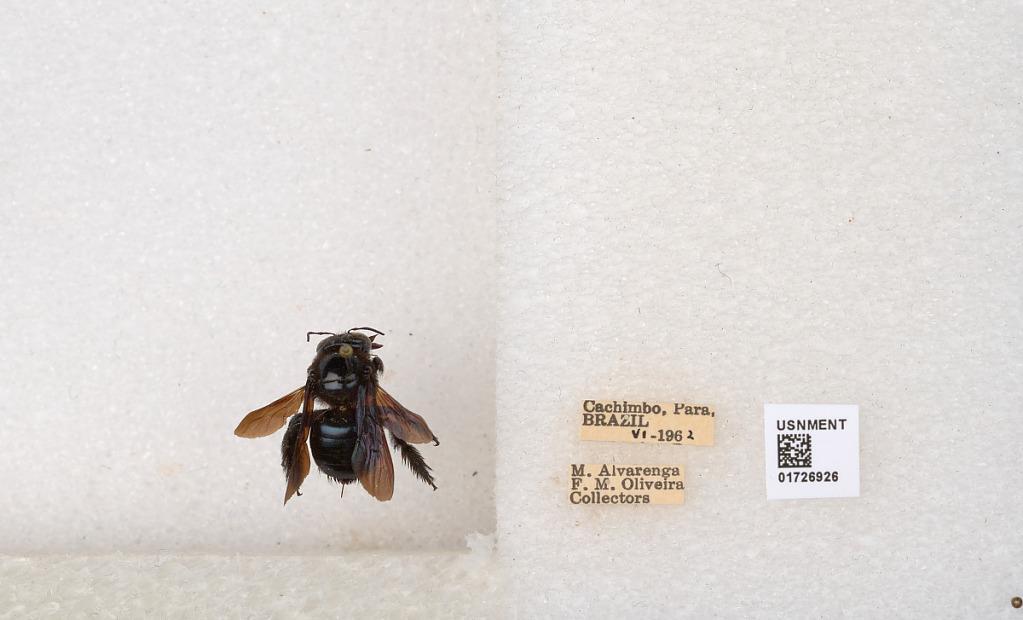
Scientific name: Xylocopa (Schonnherria) macrops Lepeletier
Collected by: M. Alvarenga & F. Oliveira
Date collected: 1962-6-1
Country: Brazil
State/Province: Para
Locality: Cachimbo